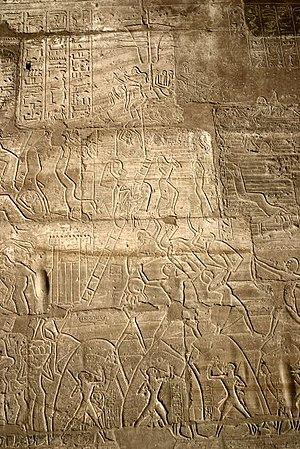
Ramsès II, né aux alentours de -1304 et mort à Pi-Ramsès vers -1213, est le troisième pharaon de la XIXᵉ dynastie égyptienne. Il est aussi appelé Ramsès le Grand ou encore Ozymandias. Manéthon l'appelle Ramsès.